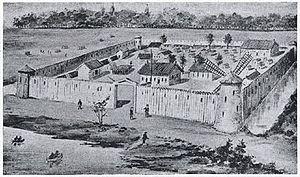
Fort Lachine en 1689
Ceci est une liste des forts de la Nouvelle-France. Pour faciliter l'accès, les forts sont
Le fort Rémy, d'abord appelé fort de Lachine, est un avant-poste, érigé dans les années 1670, à l'ouest de Ville-Marie servant de refuge aux habitants de Lachine.
Les militaires de la Nouvelle-France consistaient en soldats réguliers de l'armée française, la marine française et la milice canadienne, qui était volontaire.